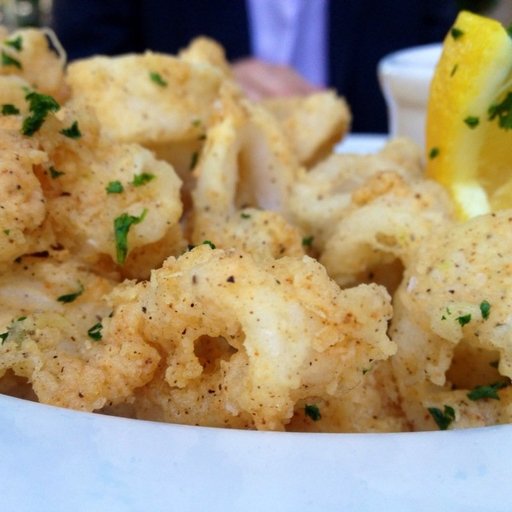
Label: fried_calamari